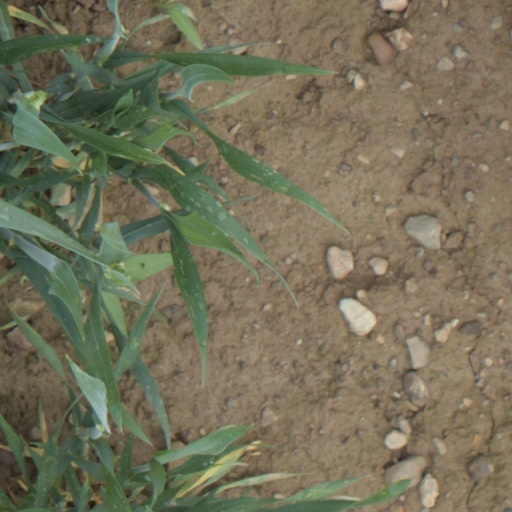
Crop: wheat